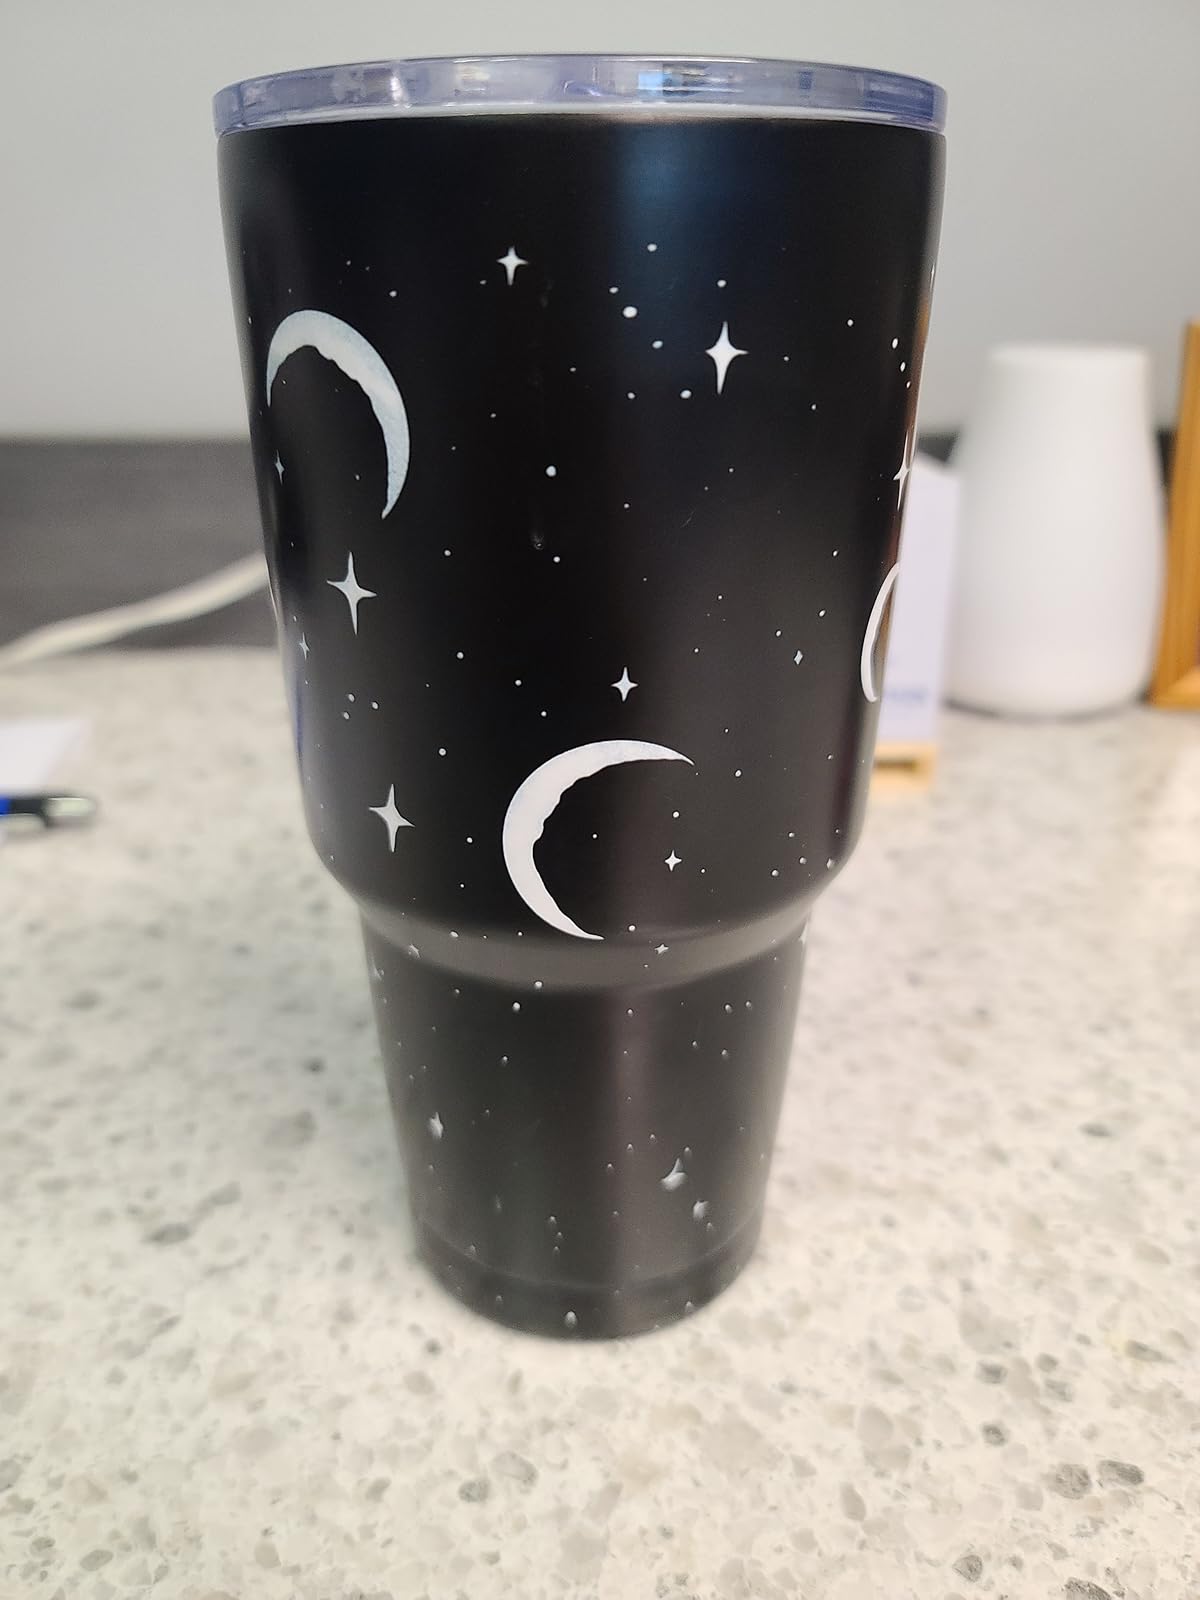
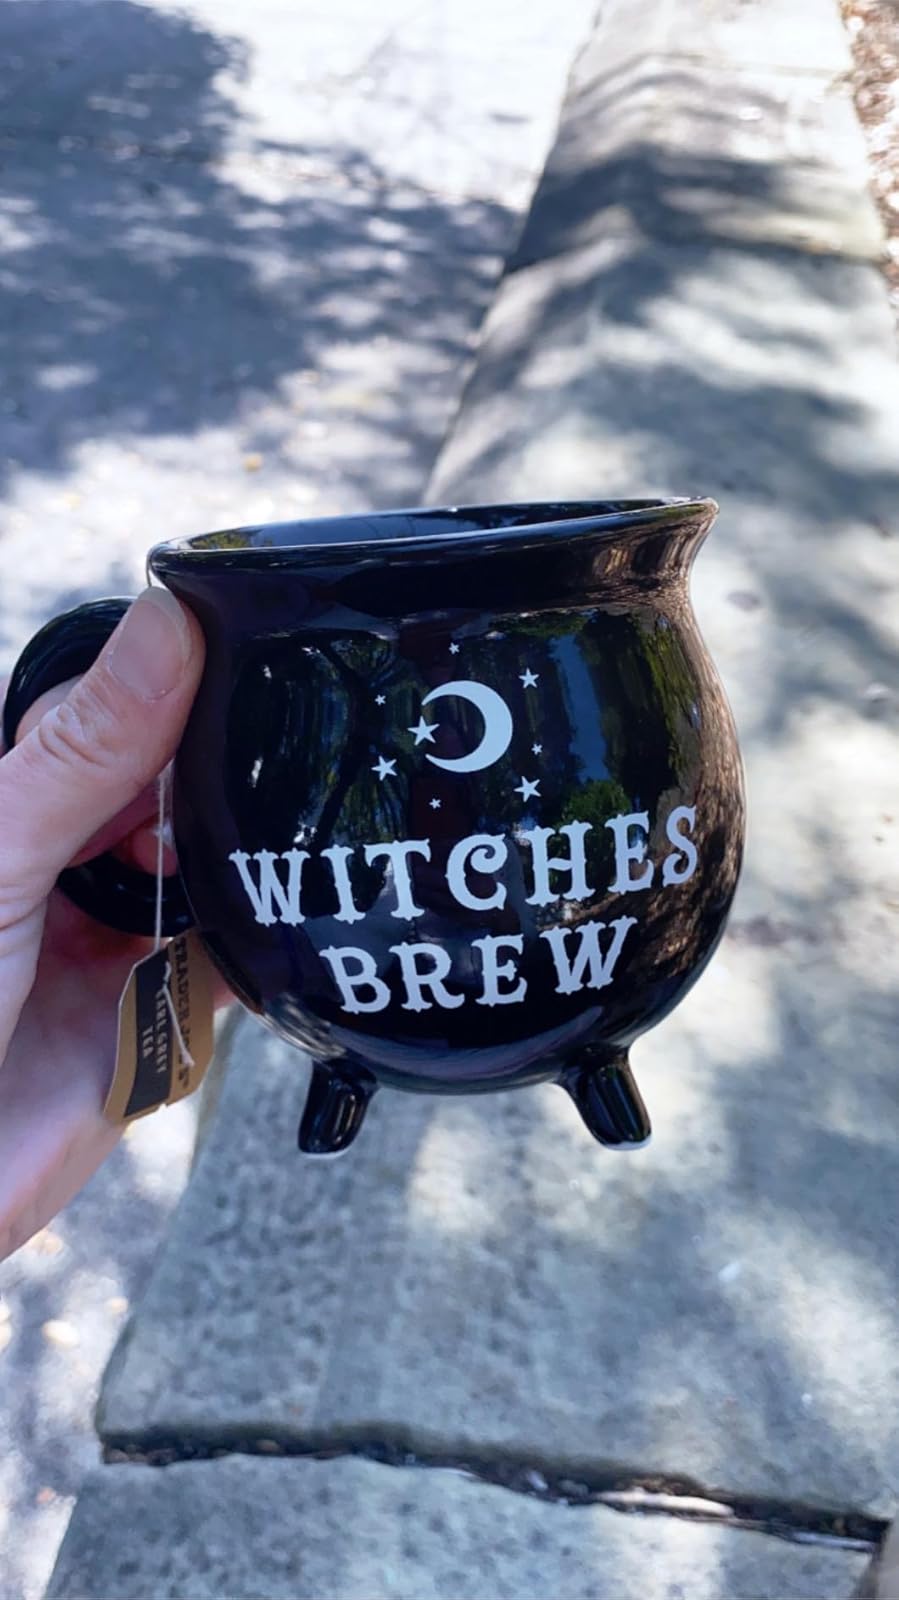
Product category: items_mug
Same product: no